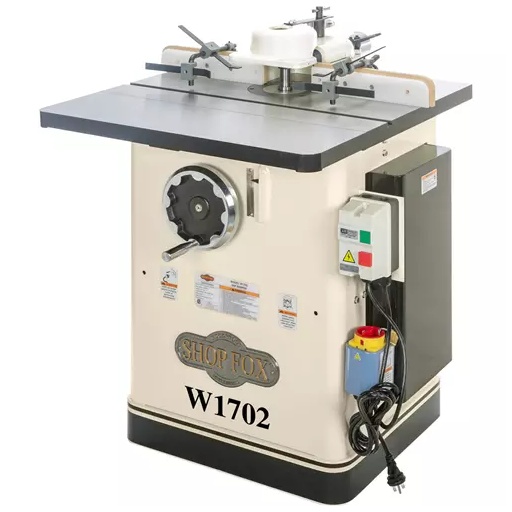
W1702 - 3HP Shaper
Whether edge-profiling or making door stiles, rails, and panels, this is the right machine for the job. The full-capacity W1702 3 HP Shaper will handle the smallest profile cutters, all the way up to the largest panel cutters with its three included spindle sizes, 3" spindle travel, and 5-1/2" maximum cutter diameter capacity. The 3 HP motor rotates the spindles at reversible speeds of 7000 and 10,000 RPM, providing the greatest flexibility for accommodating cutters of all sizes. The cast-iron table is precision-ground and measures 28-1/4" x 30-1/2". The two-piece cast-iron fence is independently adjustable for different cutting thicknesses and special shaping applications. It is also removable for easy replacement with a zero-clearance or other custom-made fence. For additional length, the D4927 4" Long Spindle will allow you to use up to 3" tall cutters on the W1702. The W1702 comes with a 2-year warranty which covers parts and assures the unit is free from factory defects. (Consumables are not covered by the warranty.) The W1702 manual was written by our U.S. based Tech Doc Department and is packed with useful information. The complete and easy-to-read manual makes it easier to assemble and maintain your shaper. Our Customer Service and Tech Support Teams are U.S.-based. Parts for the shaper may be available online and shipped from the Woodstock parts warehouse in Springfield, MO. Made in an ISO 9001 factory CSA certified SPECIFICATIONS: Motor: 3 HP, 240V, single-phase, 12A Maximum cutter height: 2" Maximum cutter diameter: 5-1/2" Spindles: 1/2", 3/4", 1" Spindle lengths: 2-3/4", 3", 3-1/2" Spindle capacity under nut: 2", 2-1/4", 2-1/2" Spindle travel: 3" Spindle speeds: 7000, 10,000 RPM Spindle openings: 1-3/8", 2-3/4", 4", 5-1/2" Table size: 28-1/4" W x 30-1/2" D Floor-to-table height: 34" Footprint: 20" x 21" Overall dimensions: 30-1/2" W x 28-1/4" D x 39-1/2" H Approximate shipping weight: 353 lbs. FEATURES: 2-year warranty!! Large handwheel elevates the spindle for precise control Spindle lock knob ensures consistent results T-slot miter gauge Magnetic switch with thermal overload protection Heavy cast-iron, independently adjustable, split fence allows full-edge profiling Built-in 3" dust port Large precision-ground cast-iron table Shielded and lubricated ball bearings Interchangeable spindle are easy to change Removable table inserts provide work support close to the cutter Included starting pins for freehand shaping Key Features: High-quality build for woodworking professionals Precision and durability for long-term use Optimized for performance and efficiency Designed for easy integration into your workflow Backed by manufacturer warranty for peace of mind Specifications: MSRP: $0.0 Dealer Price: $0.0 MAP: $0.0 Why Choose This Product? Built for reliability and efficiency, this tool offers exceptional performance, making it a top choice among professionals. Order today and elevate your woodworking projects.
Brand: Shop Fox
Category: Hardware > Tools > Saws > Handheld Circular Saws